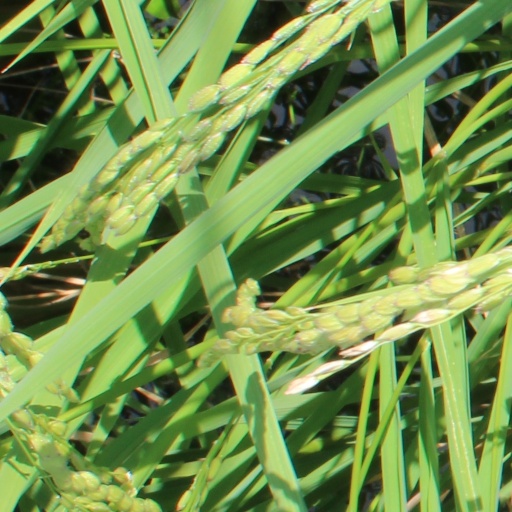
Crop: rice